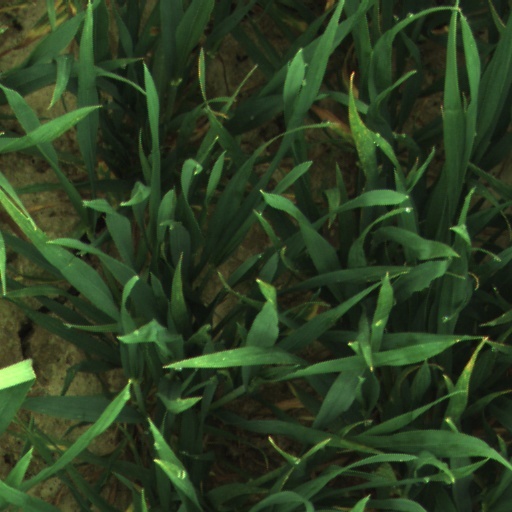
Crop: wheat